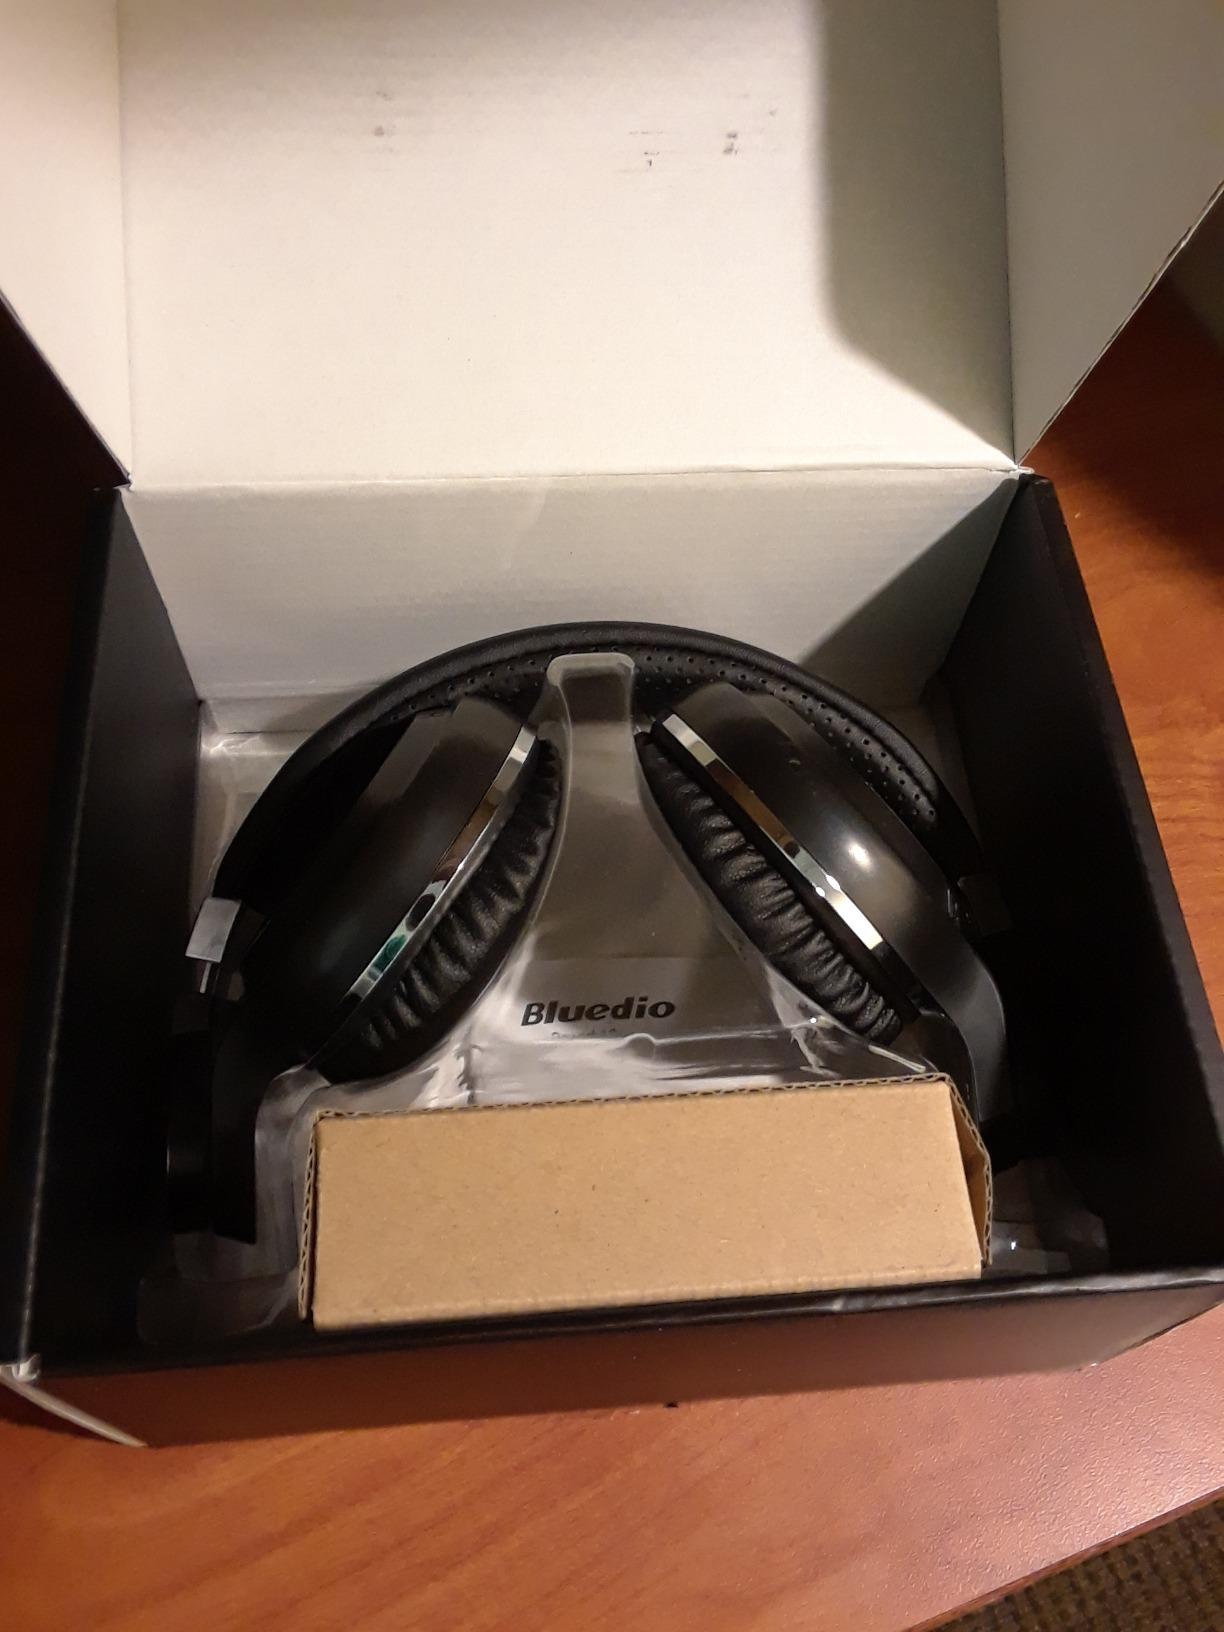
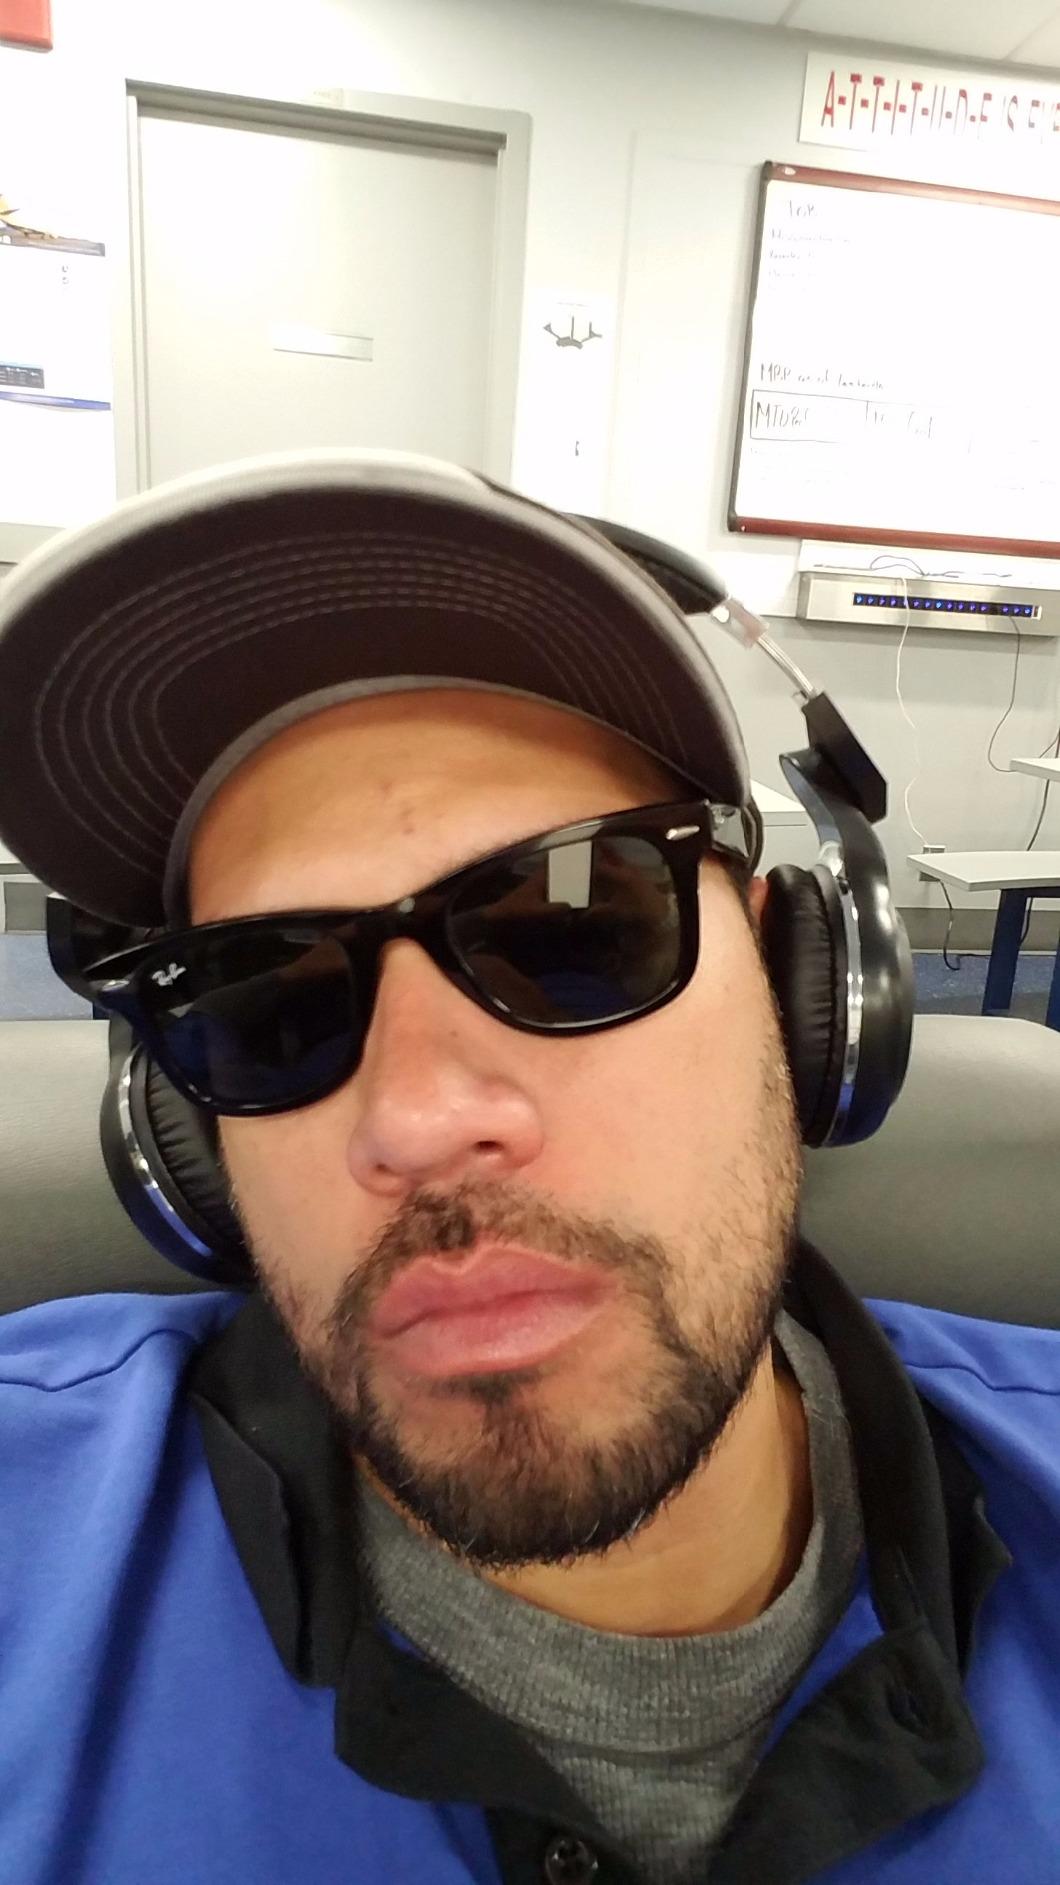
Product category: headphones
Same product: yes